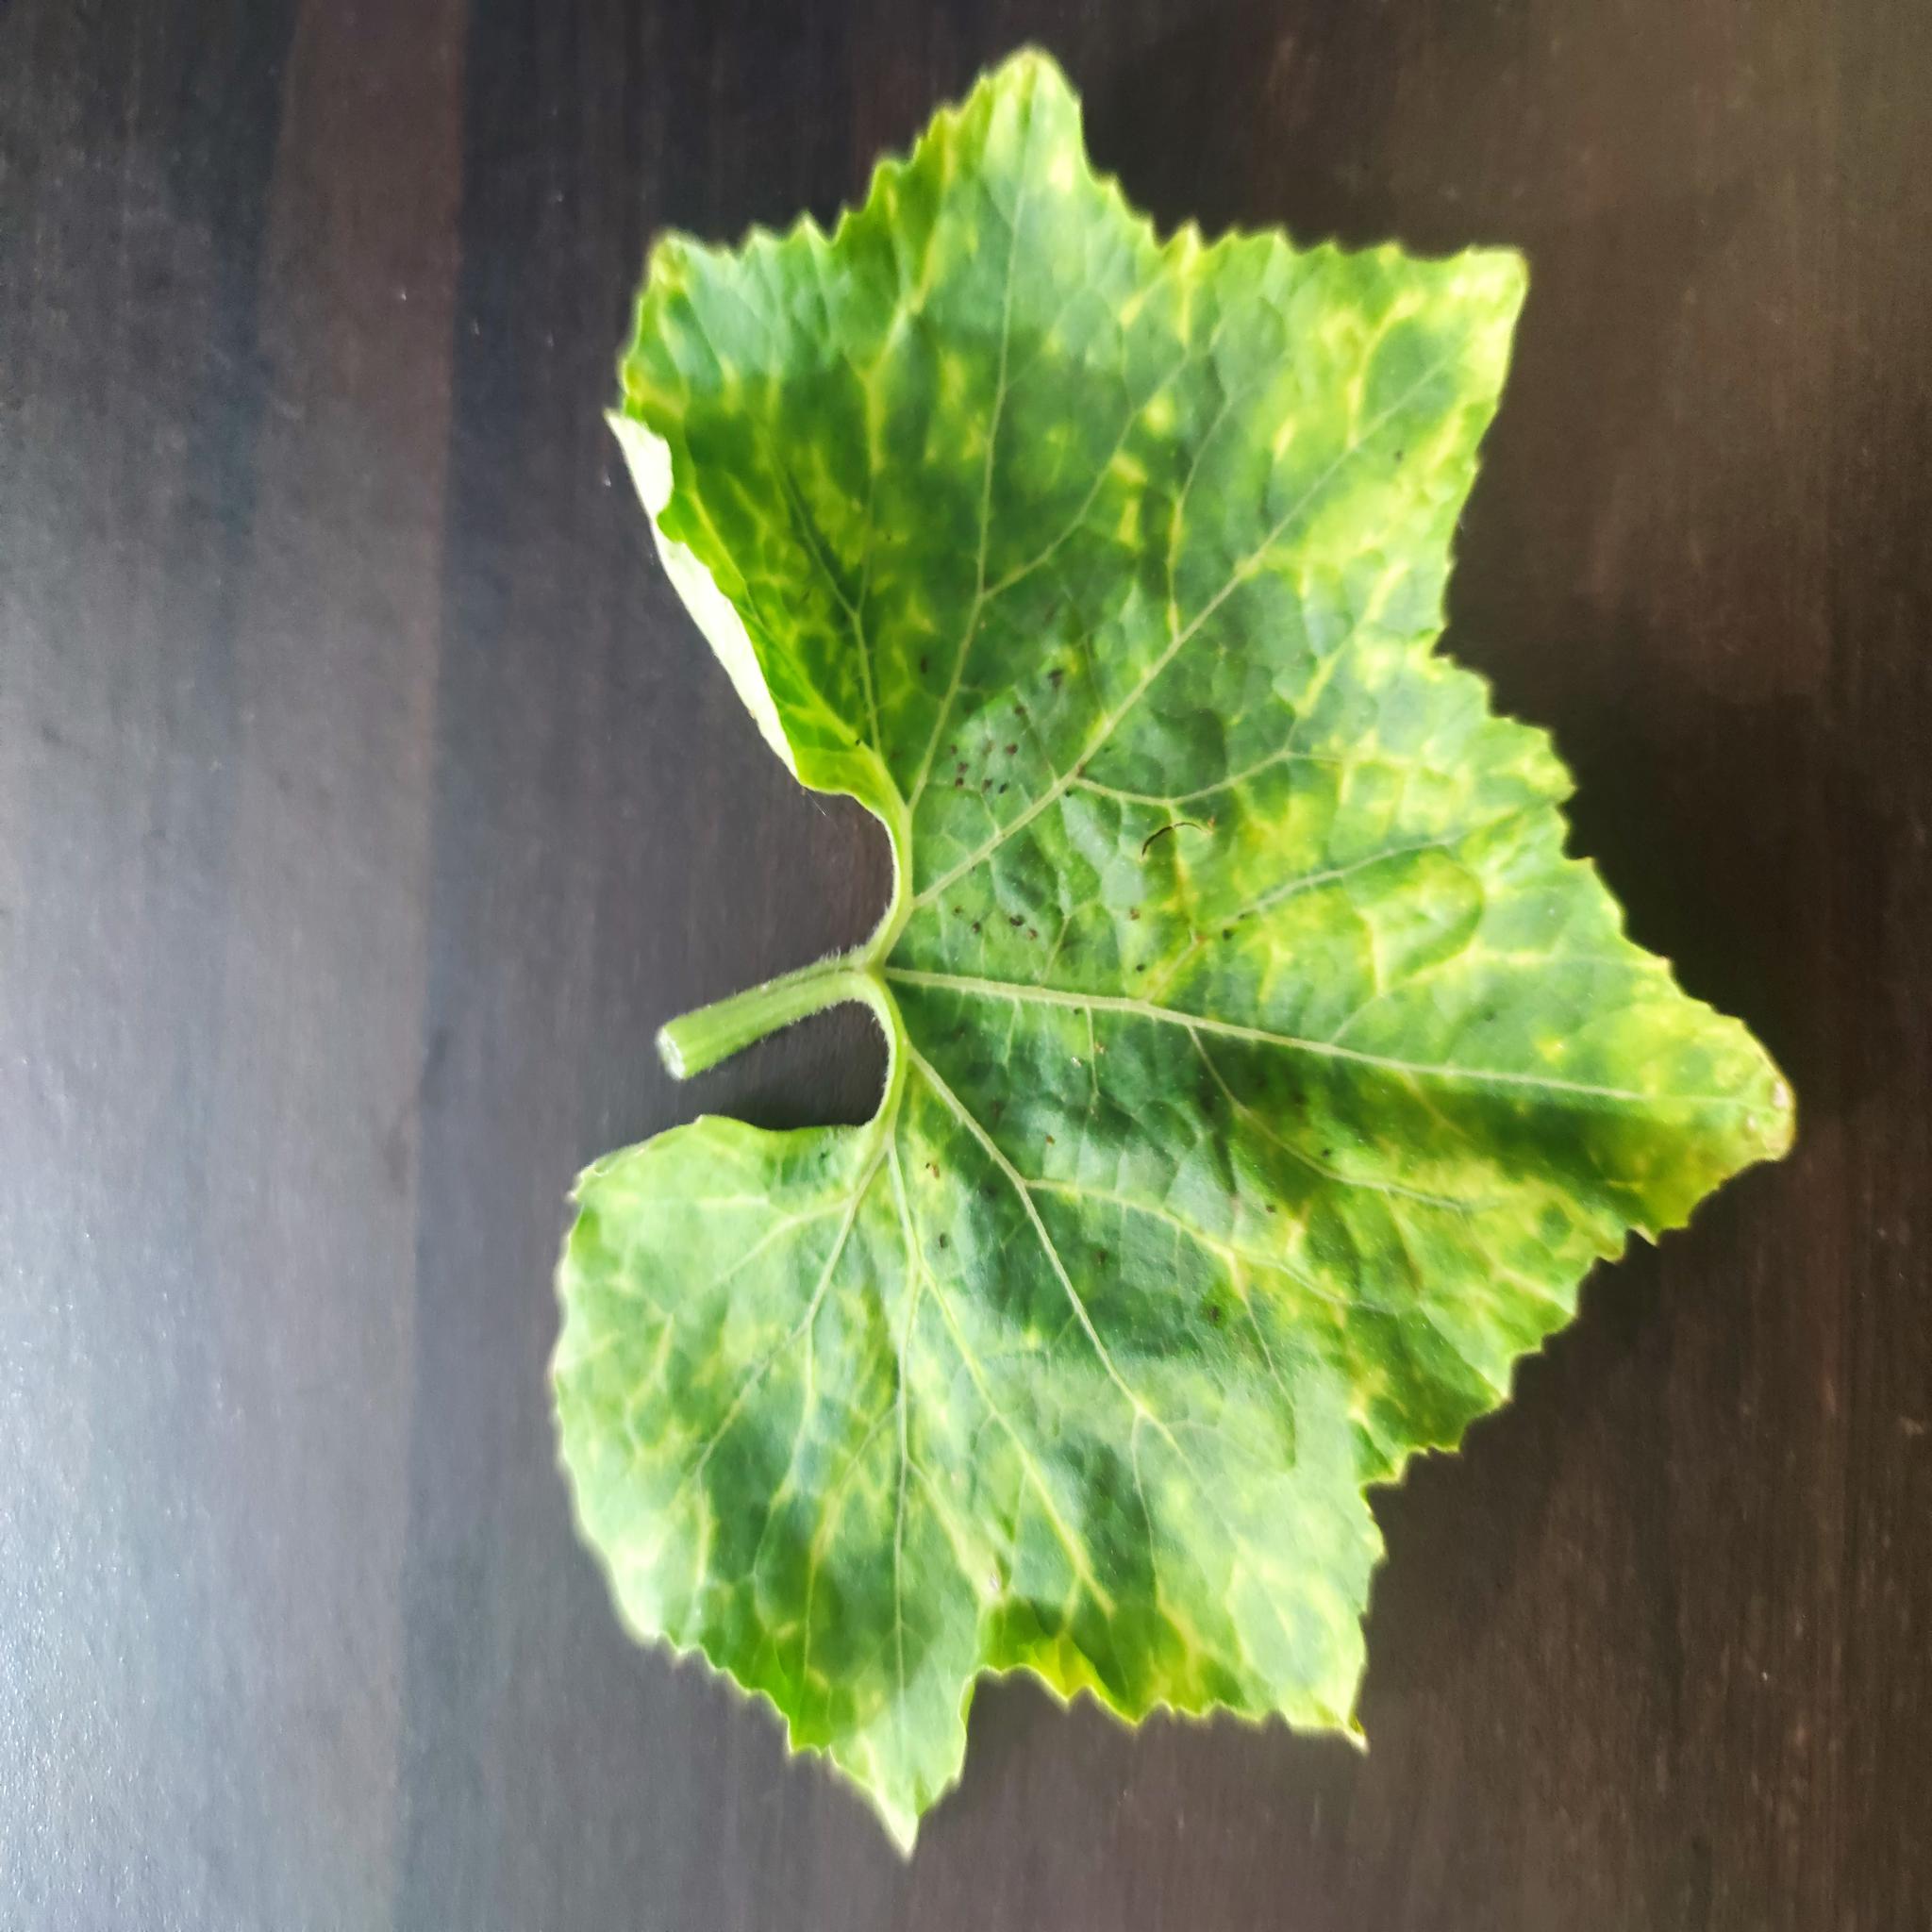
Label: Downy mildew